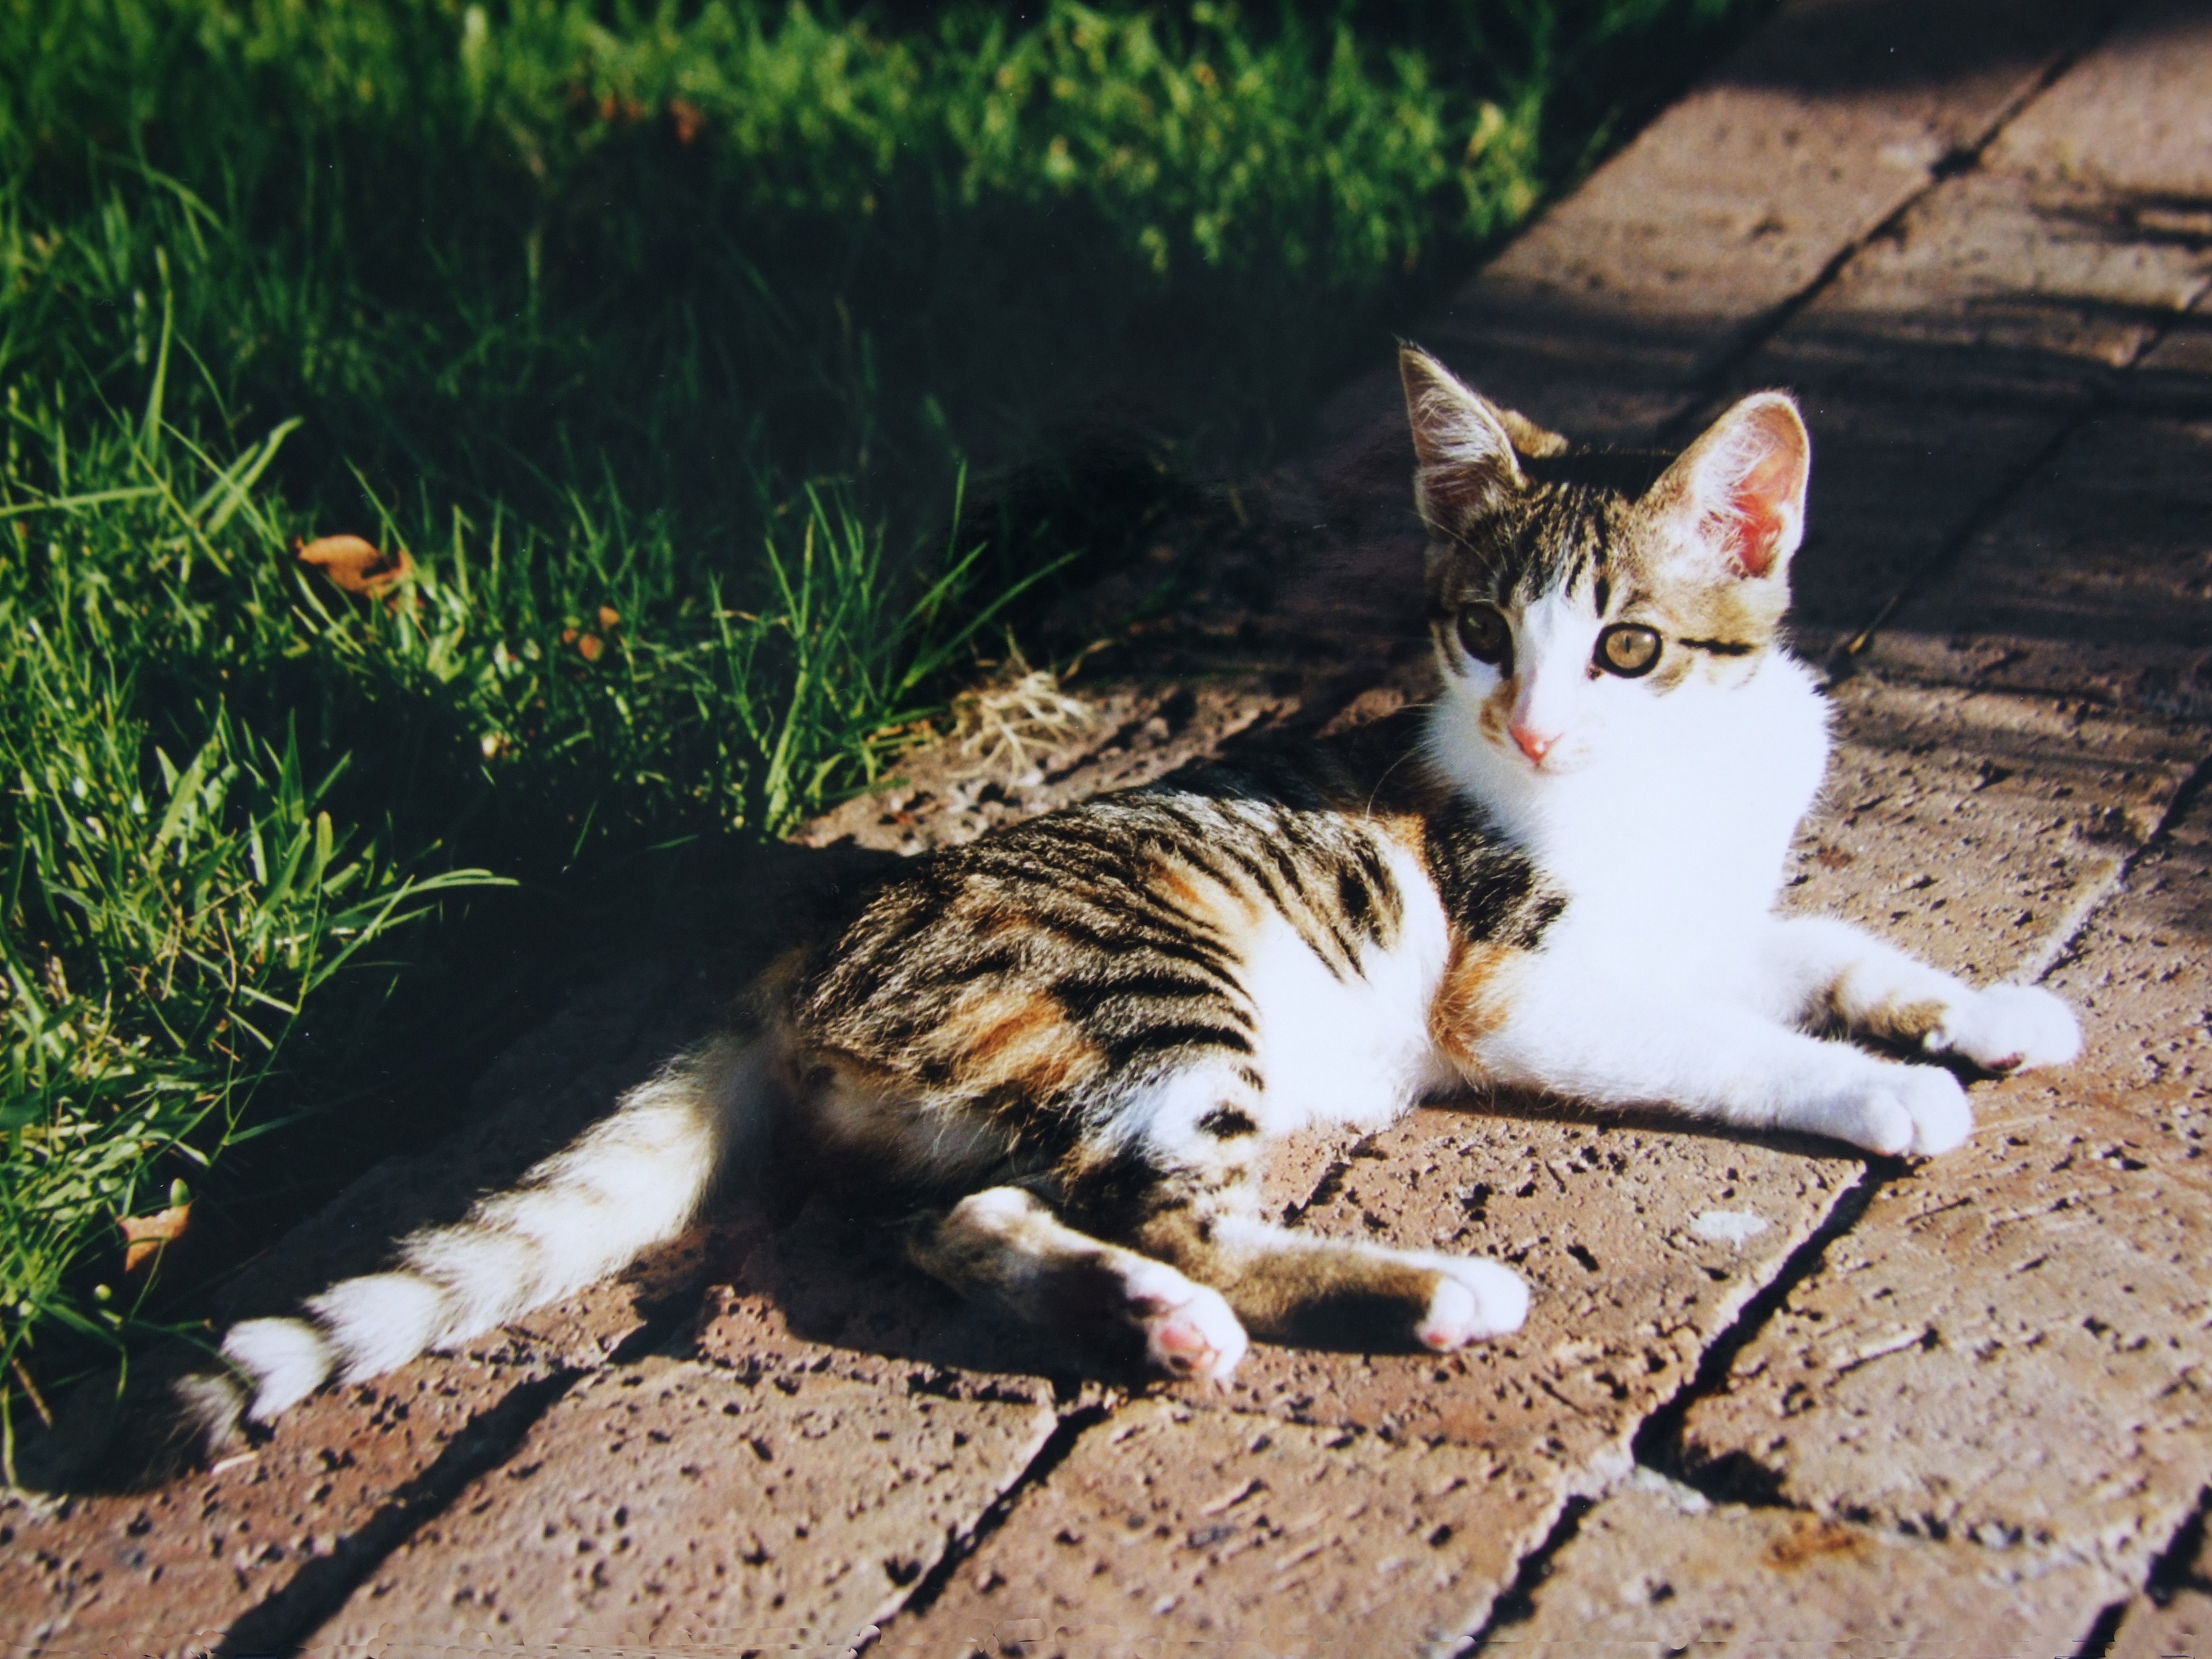
kitten, cat, mammal, fauna, whiskers, vertebrate, attention, evening sun, south africa, evening light, small to medium sized cats, cat like mammal, adidas patched